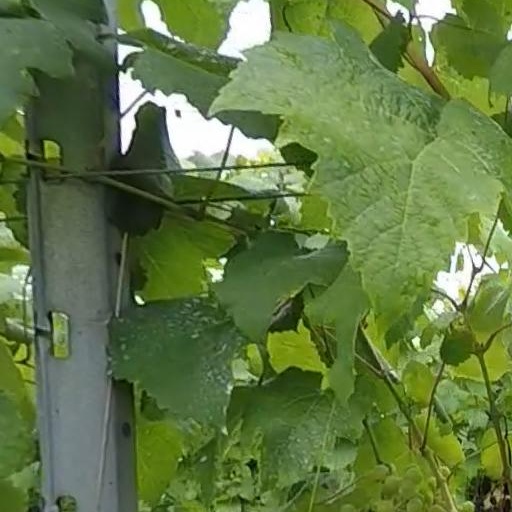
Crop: grape